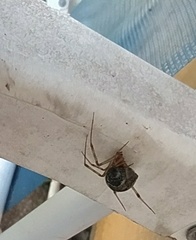
Species: Parasteatoda_tepidariorum